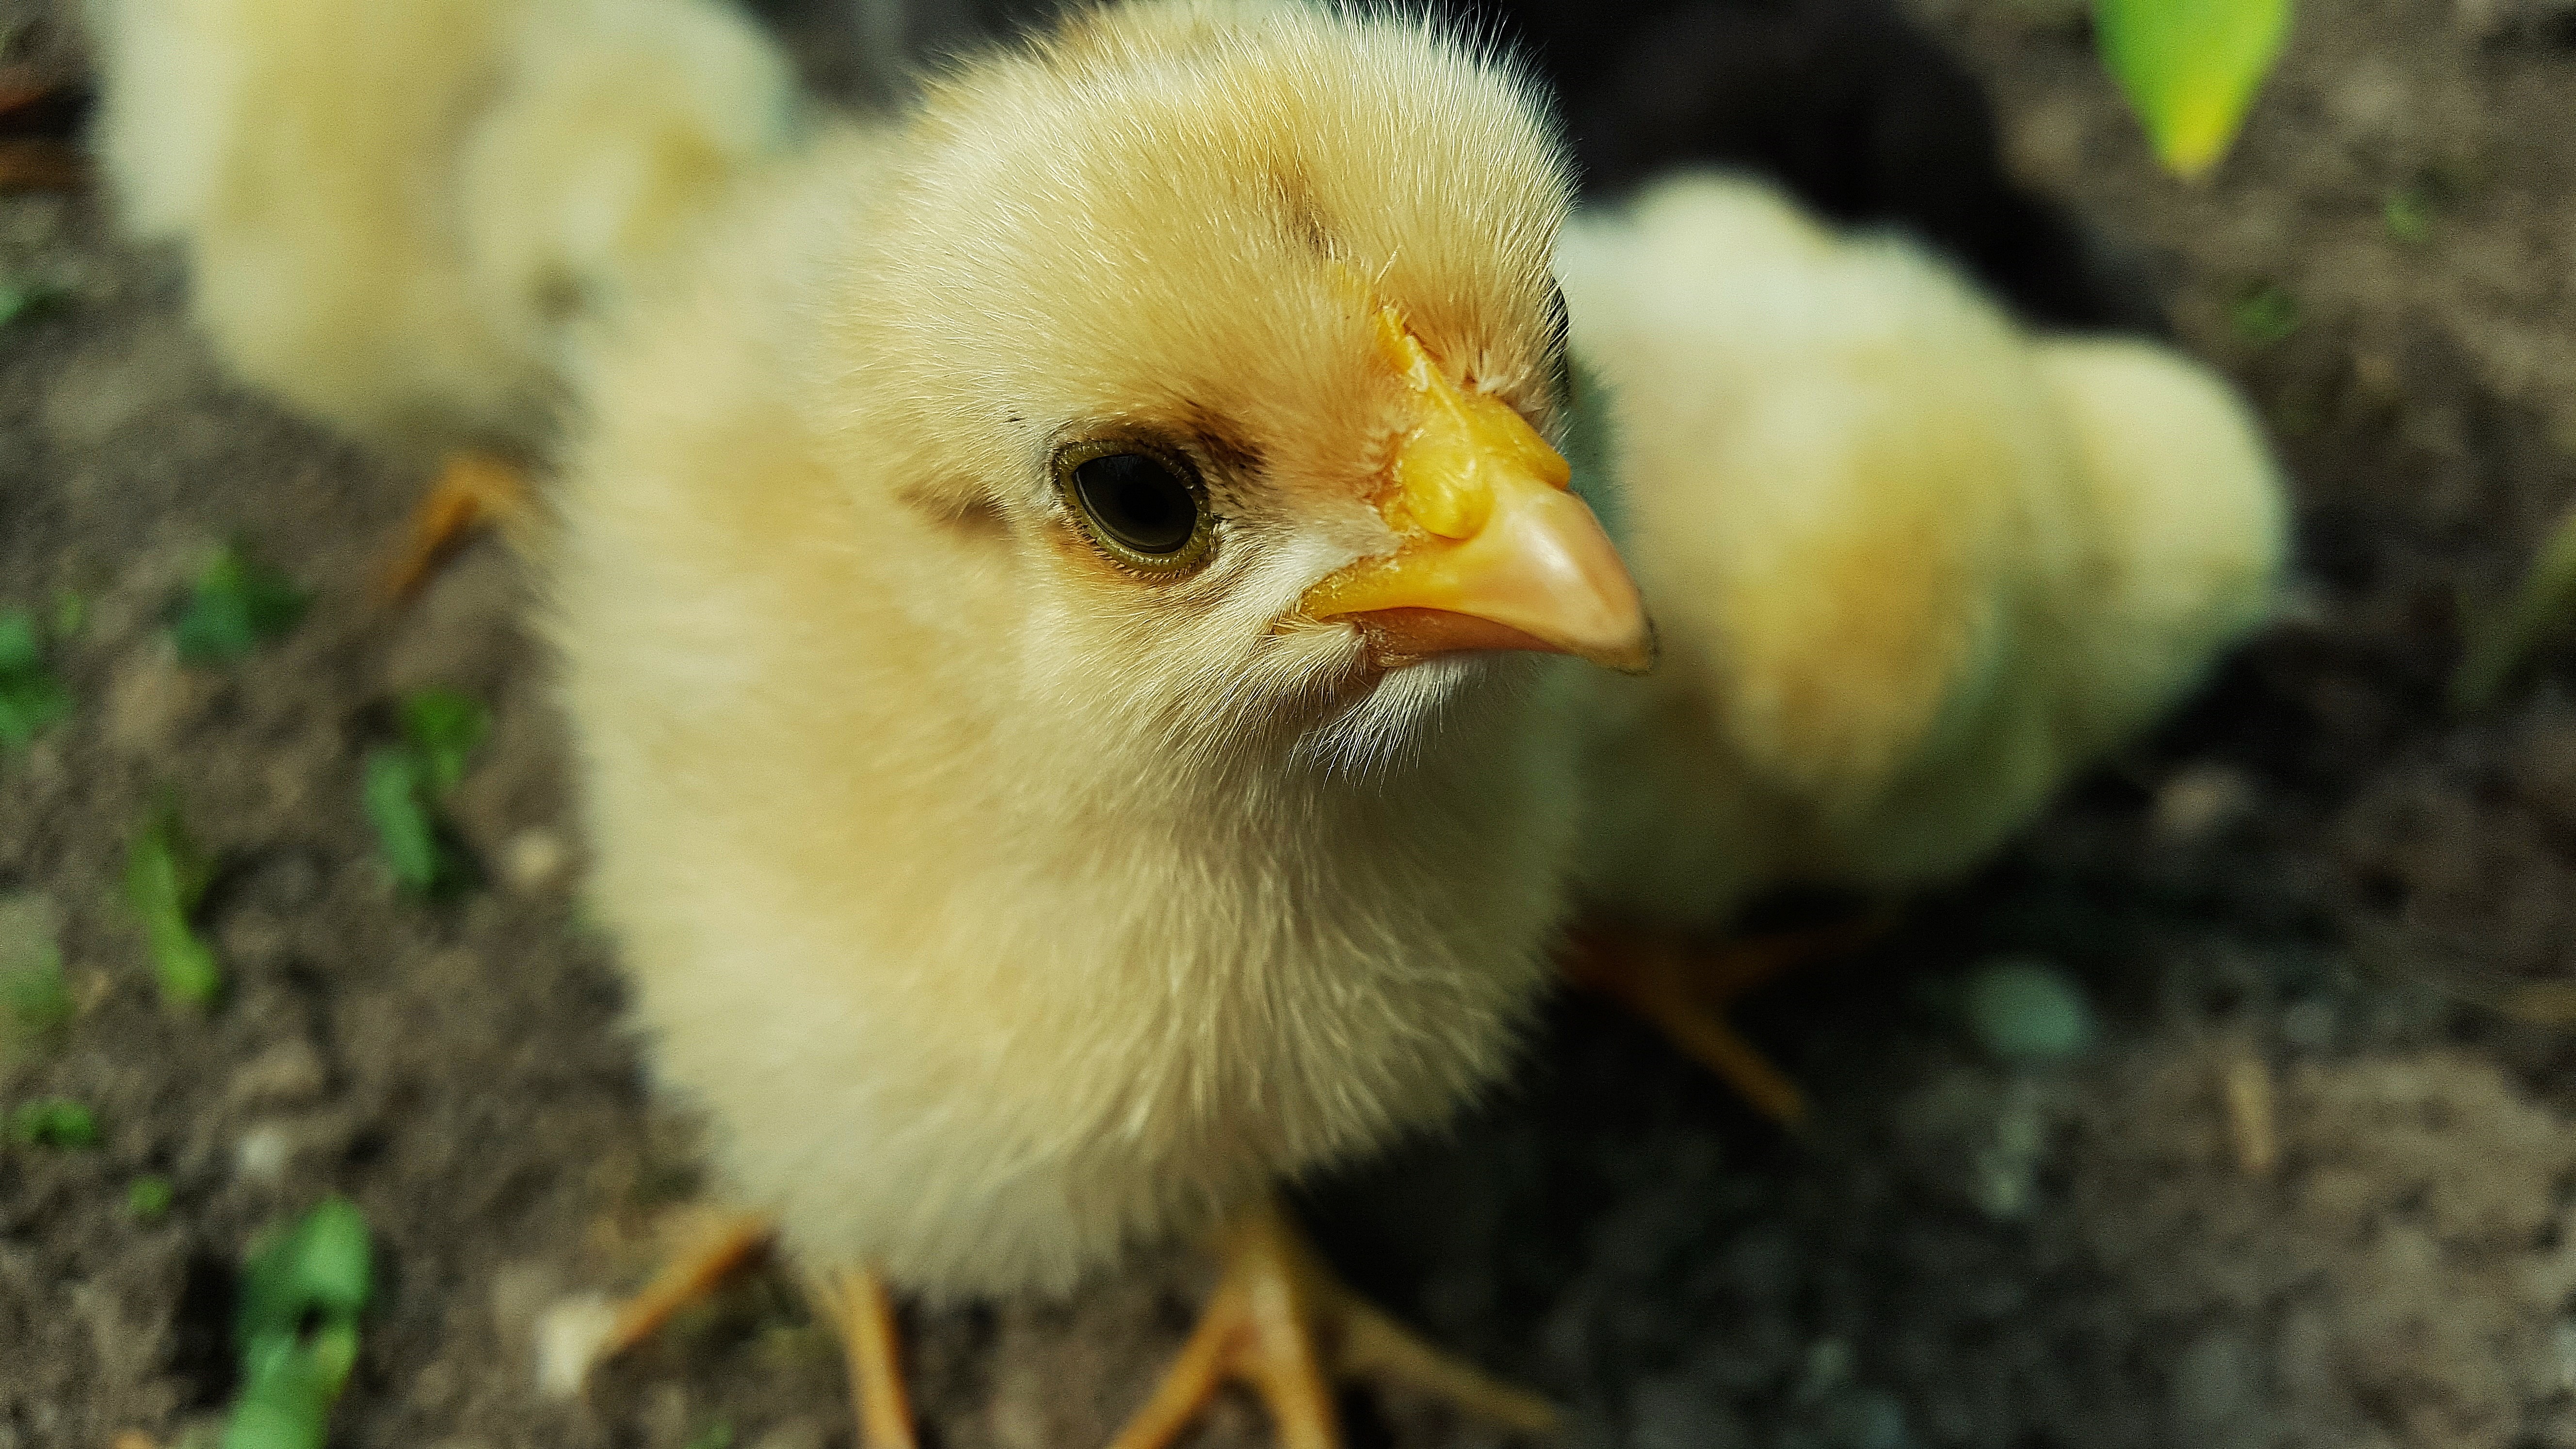
nature, bird, farm, flower, animal, wildlife, rural, fluffy, beak, yellow, agriculture, chicken, fauna, close up, duck, vertebrate, domestic, chicks, chick, water bird, chickens, macro photography, young animals, baby chickens, small birds, baby chick, perching bird, ducks geese and swans, baby chicks, yellow chicken, yellow chicks, chicken little, young chicken, chickens farm, a chicken, little chicken, chick picture, chick image, chick photo, chicken images, chicken photos, chicken pictures